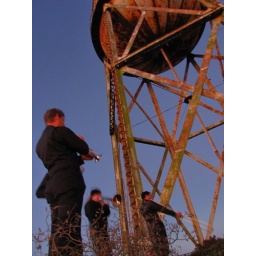
Ensemble below the water tower